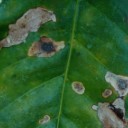
Label: Miner